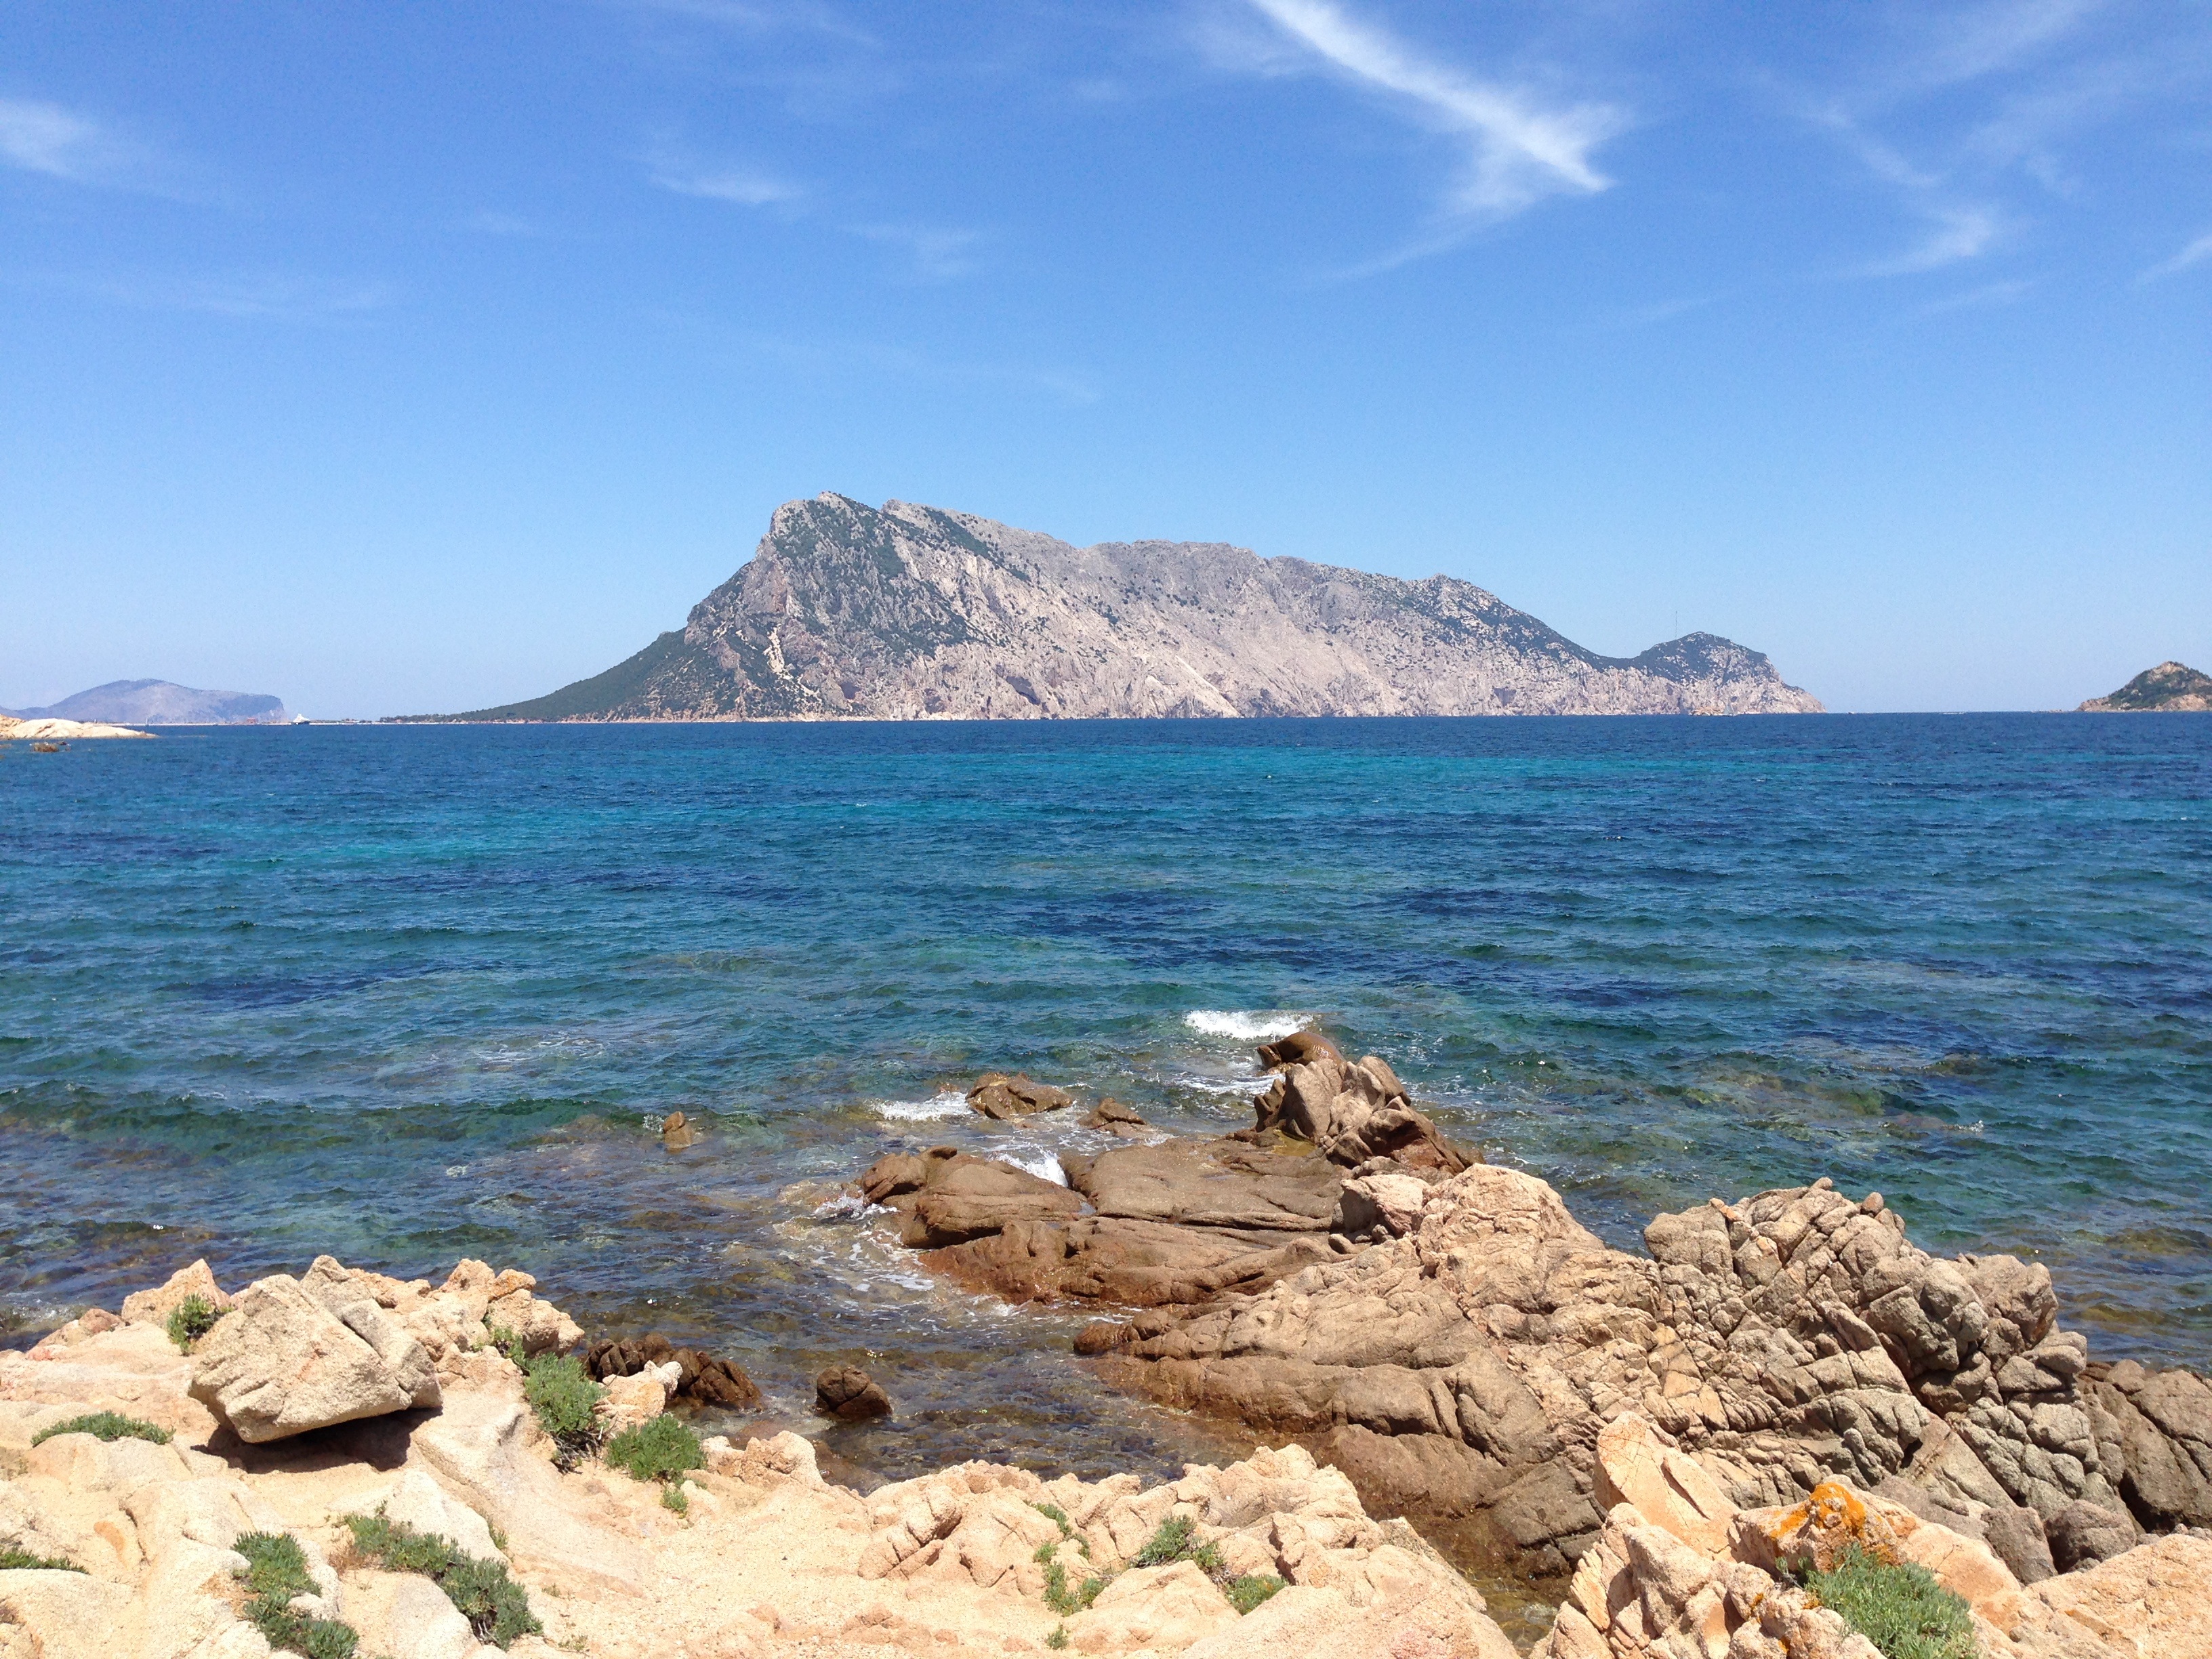
beach, landscape, sea, coast, rock, ocean, shore, vacation, cliff, cove, mediterranean, bay, island, italy, terrain, body of water, cape, sardinia